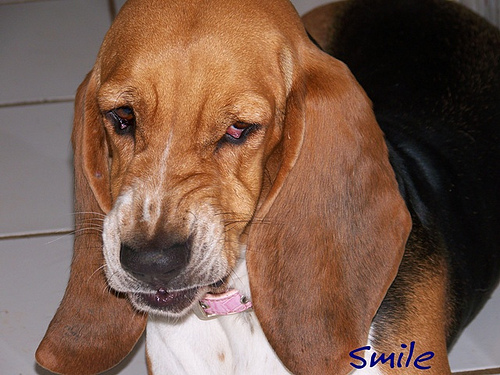
Animal: dog
Breed: basset hound